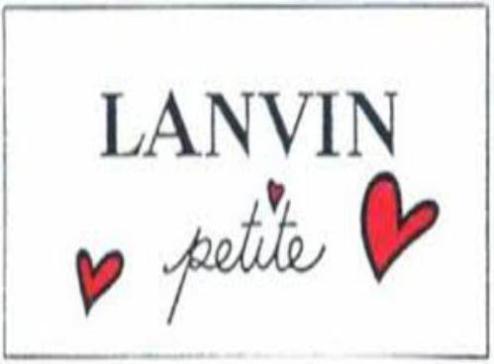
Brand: lanvin
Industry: Necessities